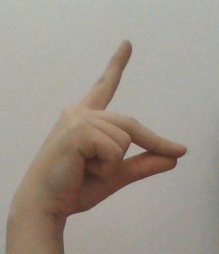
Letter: ta